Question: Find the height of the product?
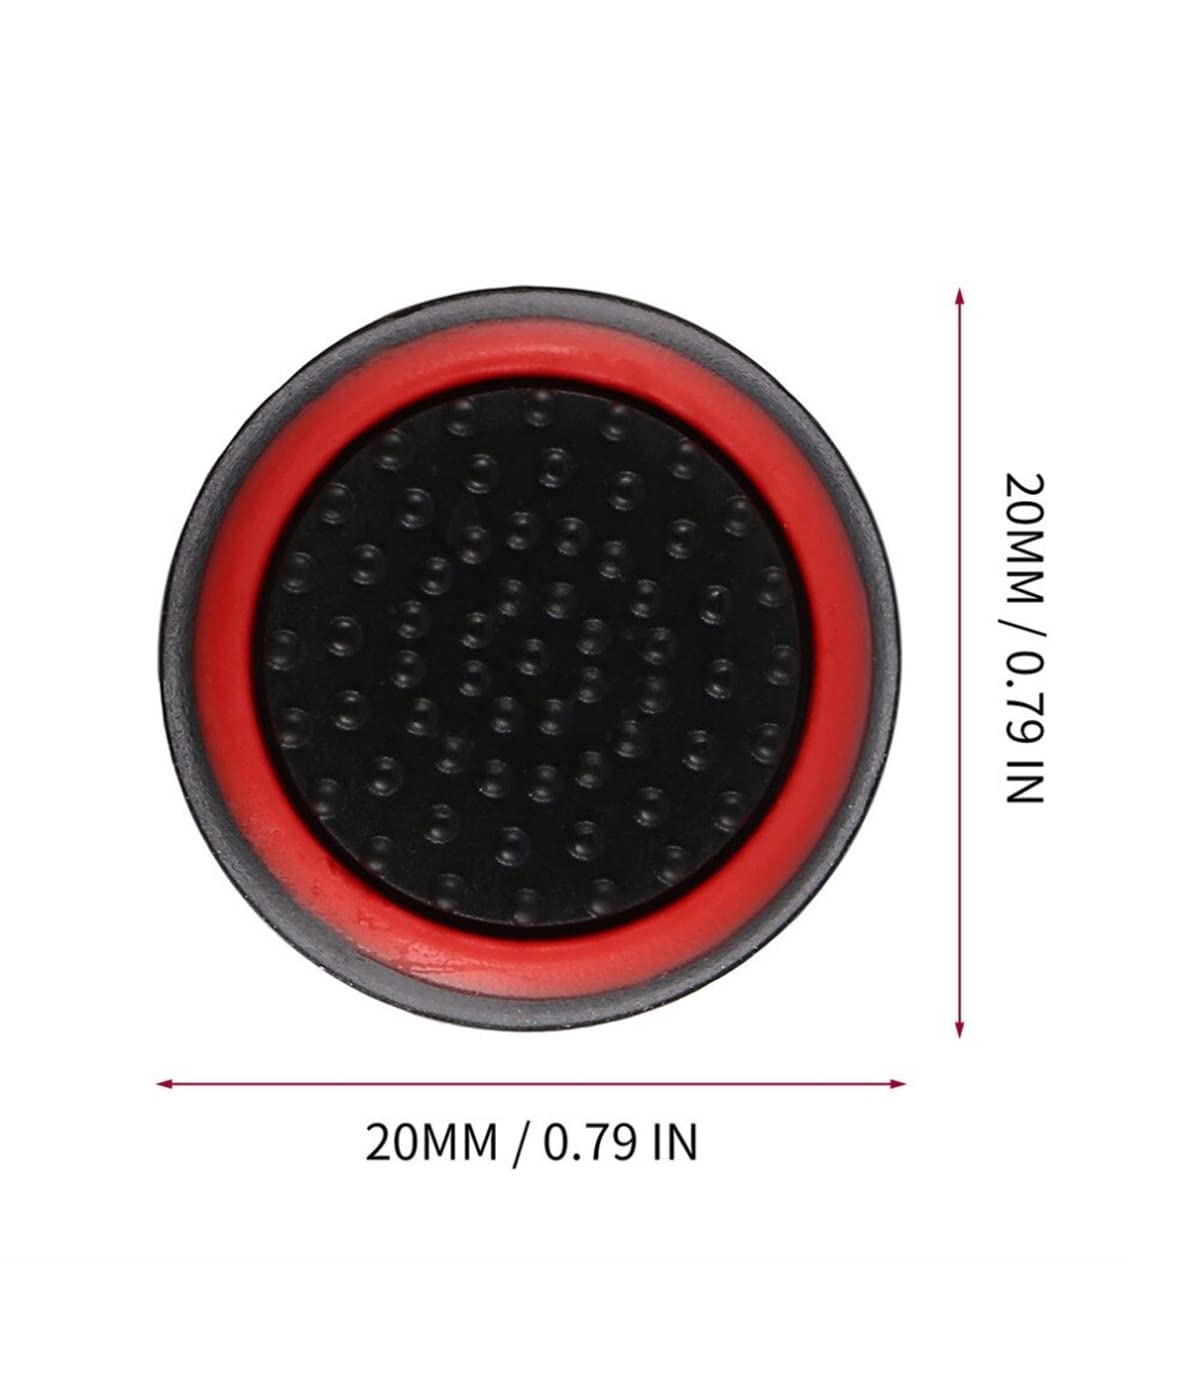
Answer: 20.0 millimetre